The Image Book

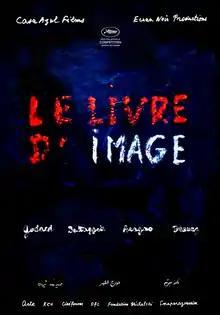
Film poster

The Image Book is a 2018 Swiss avant-garde essay film written and directed by Jean-Luc Godard. It was his final feature film before his death in 2022.